Pier Mario Biava

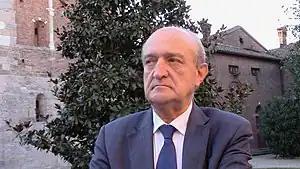
Pier Mario Biava

Pier Mario Biava is an Italian occupational doctor who has been researching the connection between cancer and cell differentiation. Currently, He is active at the Institute of Multimedia Scientific Hospitalization and Care in Milan. He is also the co-founder of the Novacell Biotech Company based in Milan, which produces food supplements and cosmetics for the prevention of aging and the onset of degenerative diseases.